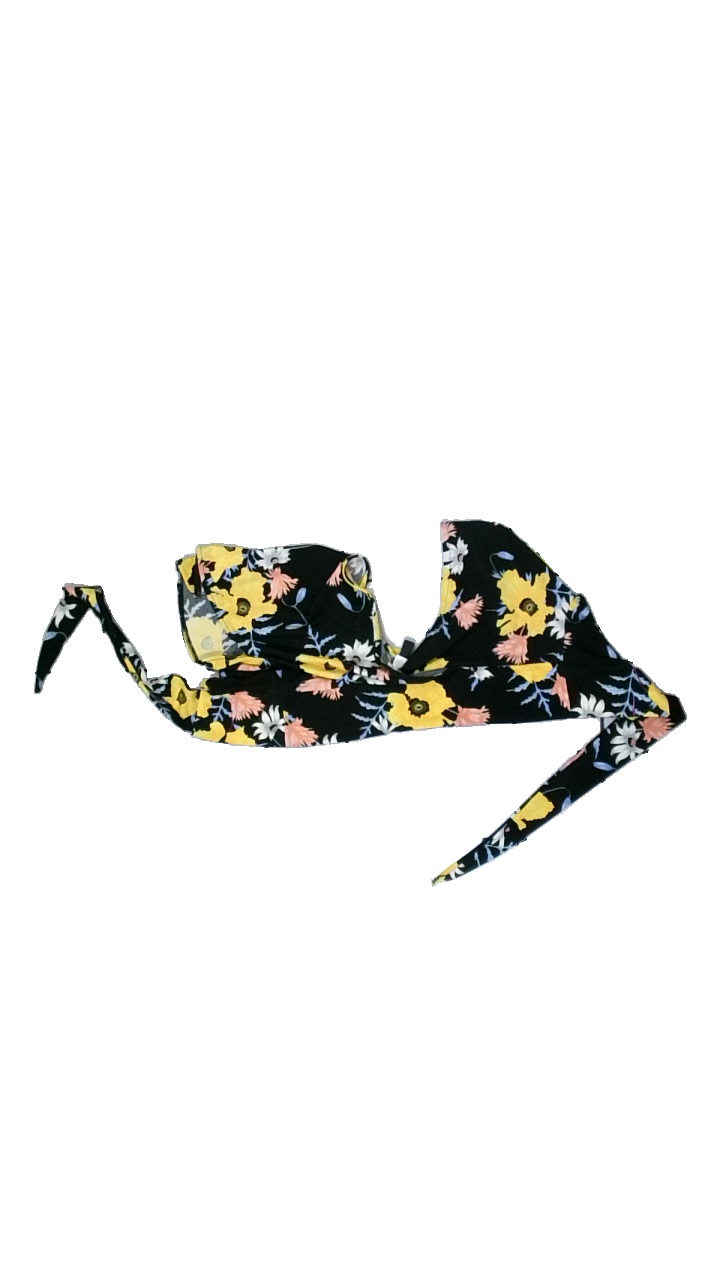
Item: Top (Ladies)
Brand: H&m
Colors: Black, Yellow, Pink
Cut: Regular
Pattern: Floral print
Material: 100% polyester
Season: All
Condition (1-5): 3
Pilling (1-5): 3
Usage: Export
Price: <50